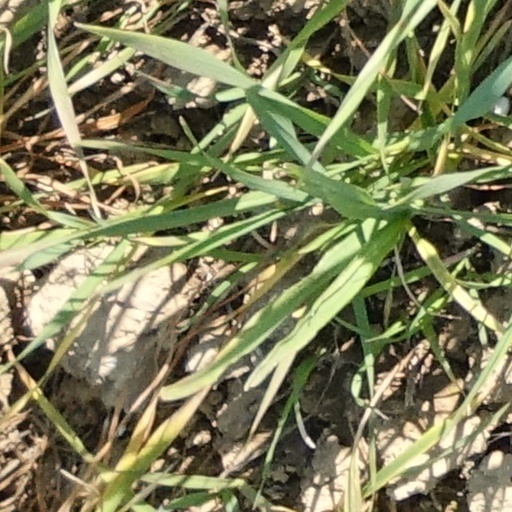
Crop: wheat